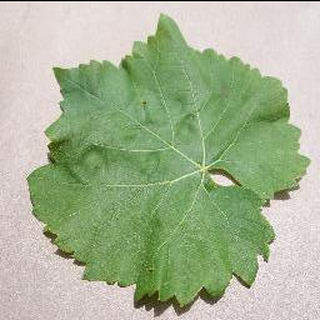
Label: healthy_grape